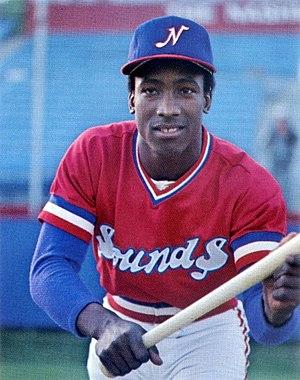
Edward James Milner est un ancien joueur de baseball.